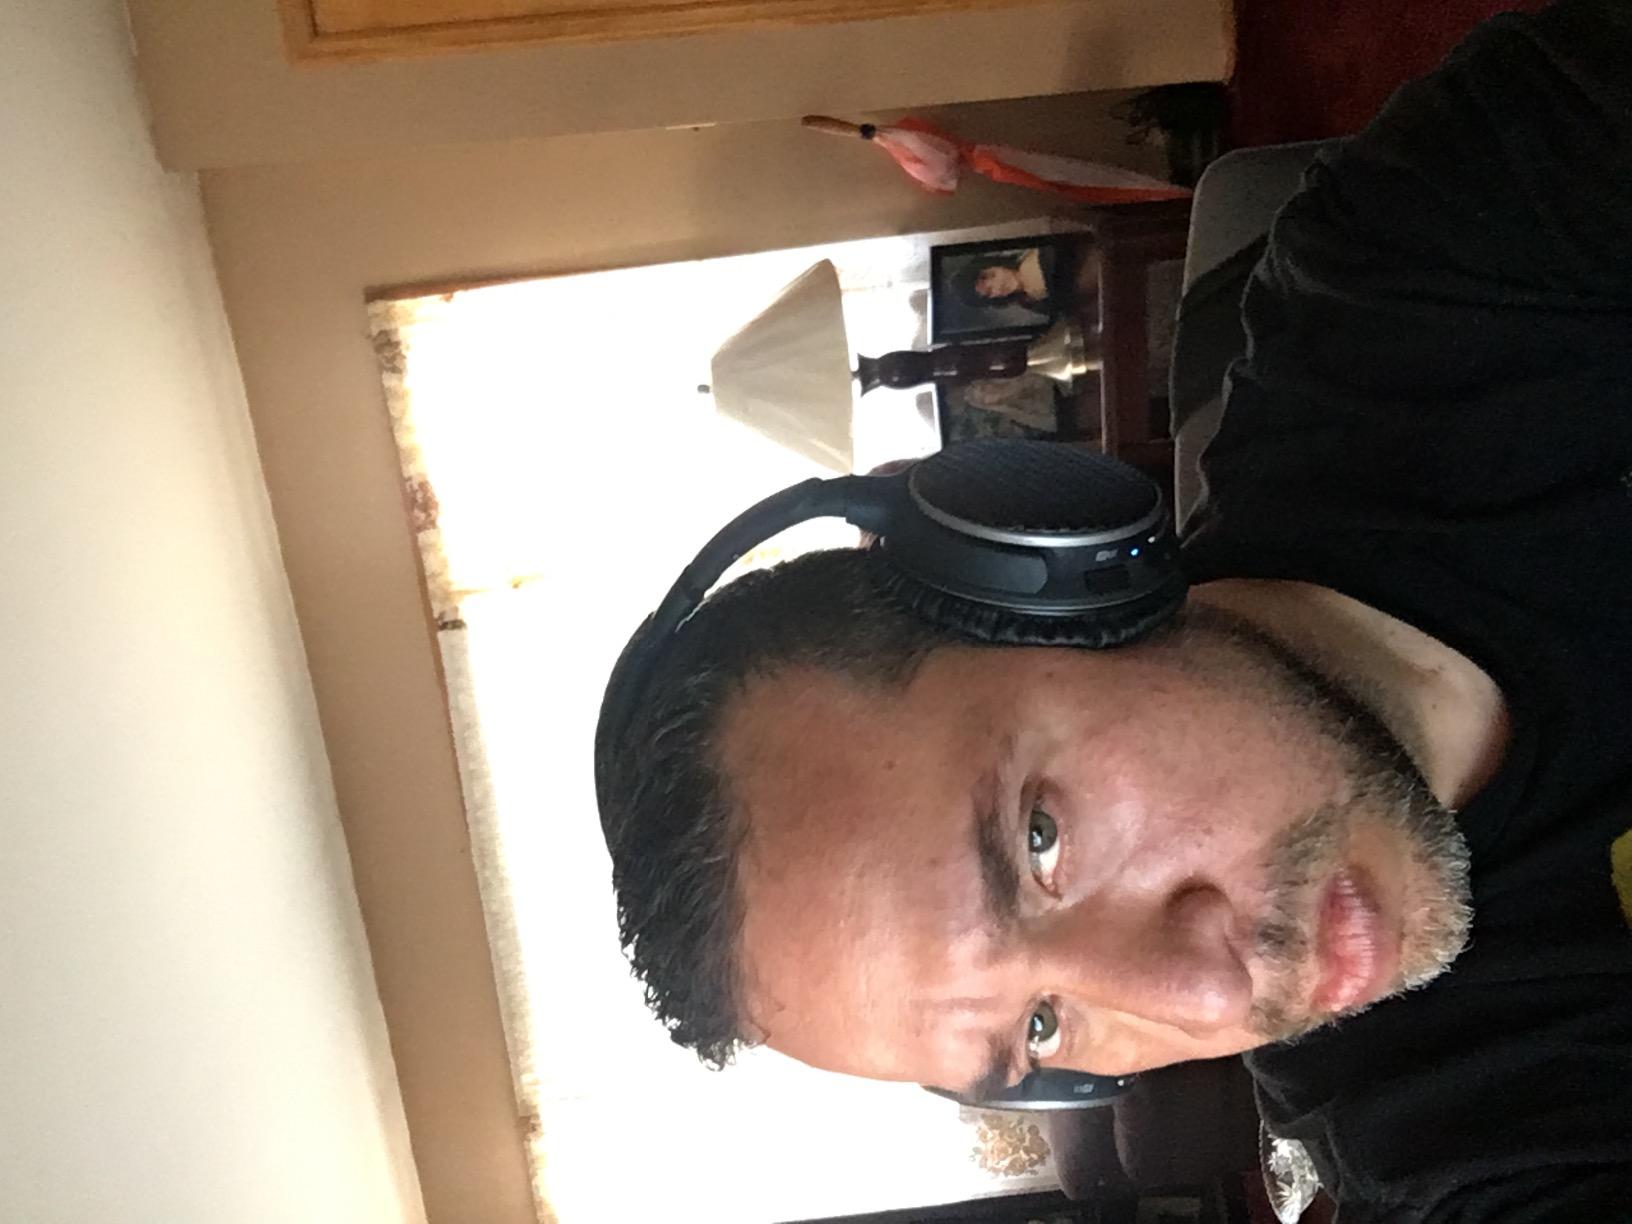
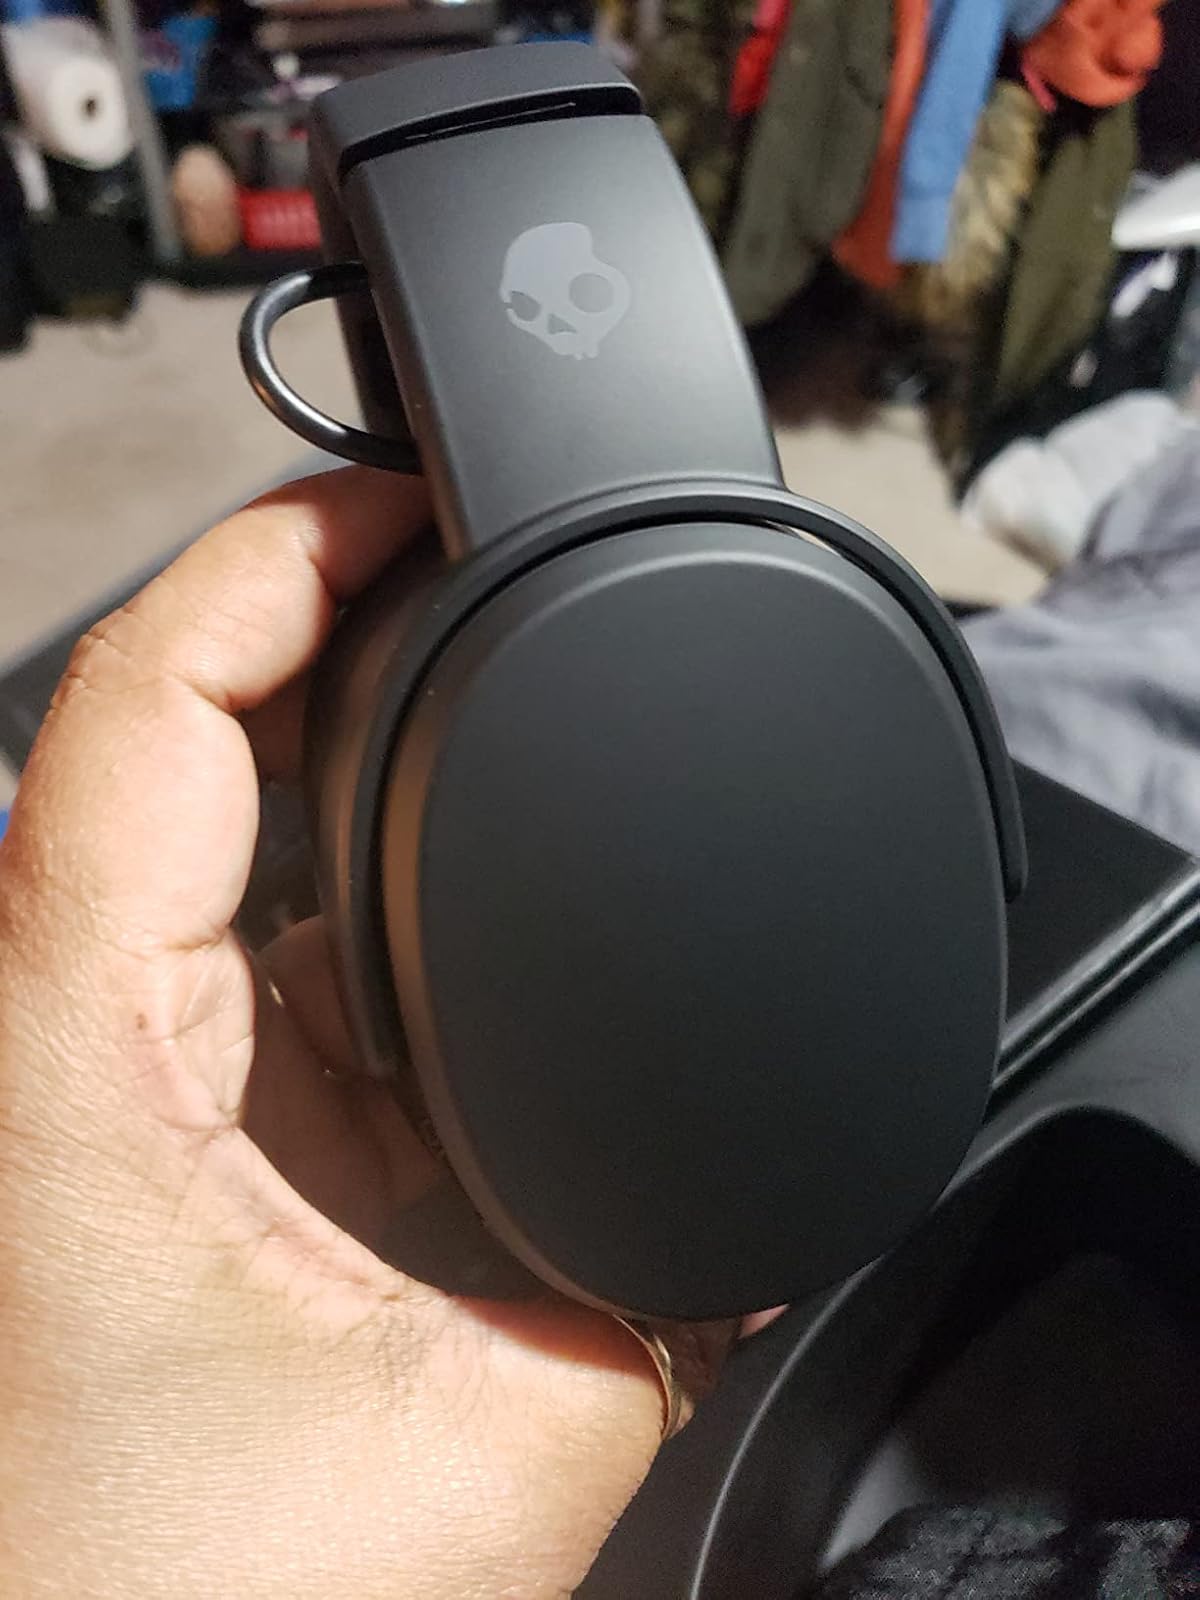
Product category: headphones
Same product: no